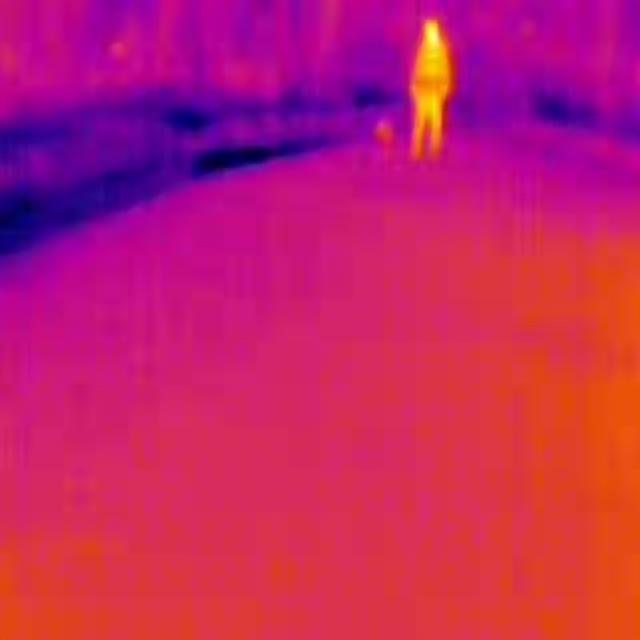
Detected objects:
label: person